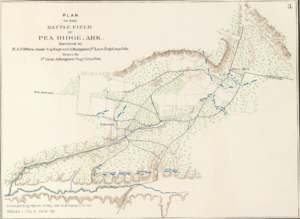
La bataille de Pea Ridge est une bataille de la guerre de Sécession qui se déroula du 6 au 8 mars 1862, à Pea Ridge dans le nord-ouest de l'Arkansas, près de Bentonville. Au cours de cette bataille, les forces de l'armée de l'Union conduites par le général Samuel Curtis remportèrent la victoire sur celles de l'armée des États confédérés sous le commandement du général Earl Van Dorn.